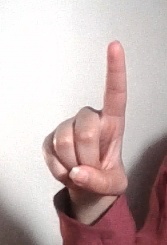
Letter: bb